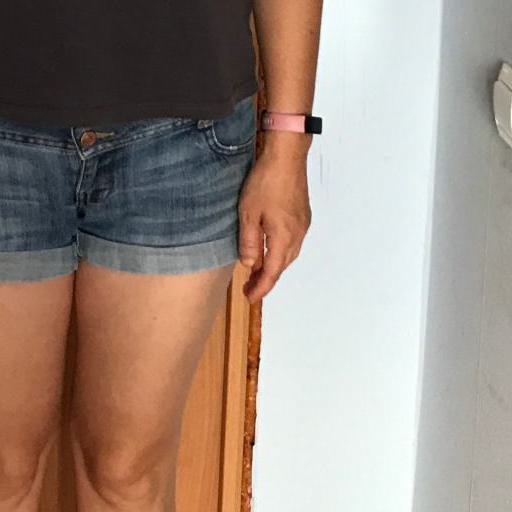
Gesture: no_gesture